Ilocano people

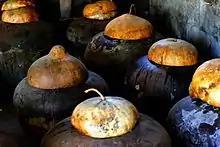
Bugguóng munamon (fermented anchovies) in burnáy

The Ilocano diaspora is a complex blend of both forced and voluntary migration. It represents the broader narrative of "“leaving the homeland”" driven by economic necessity, social upheaval, and the quest for better opportunities. Ilocanos, primarily from the Ilocos Region in the Philippines, have historically migrated to escape oppressive conditions imposed by Spanish colonizers and to seek new opportunities.